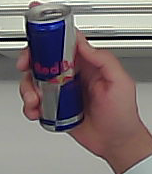
Product: redbull_energydrink